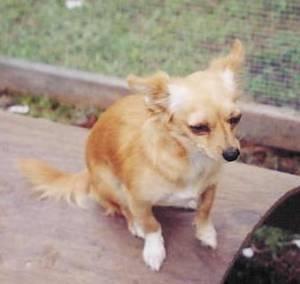
chihuahua